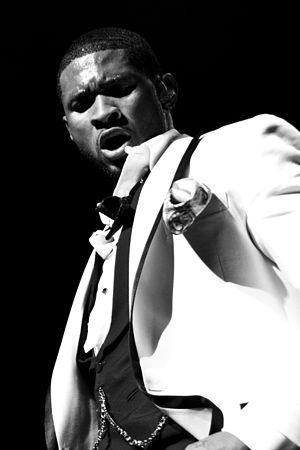
Usher
Usher er en amerikansk sanger, danser og skuespiller.